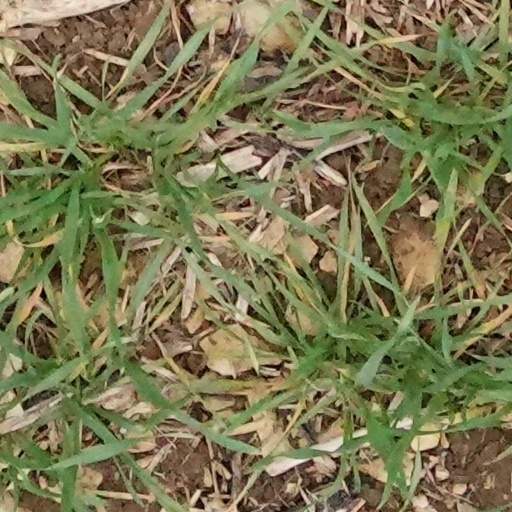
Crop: wheat